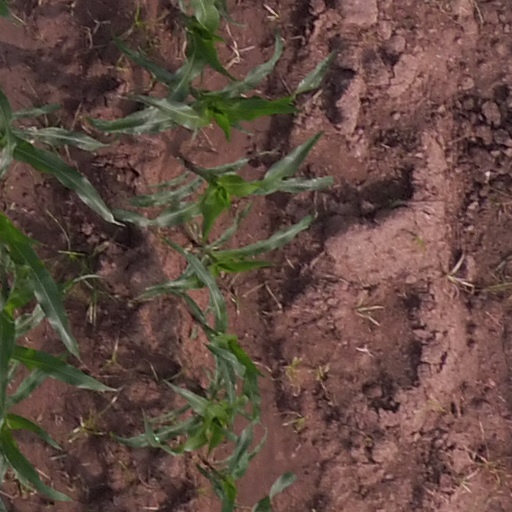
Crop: maize; corn